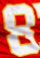
Number: 8